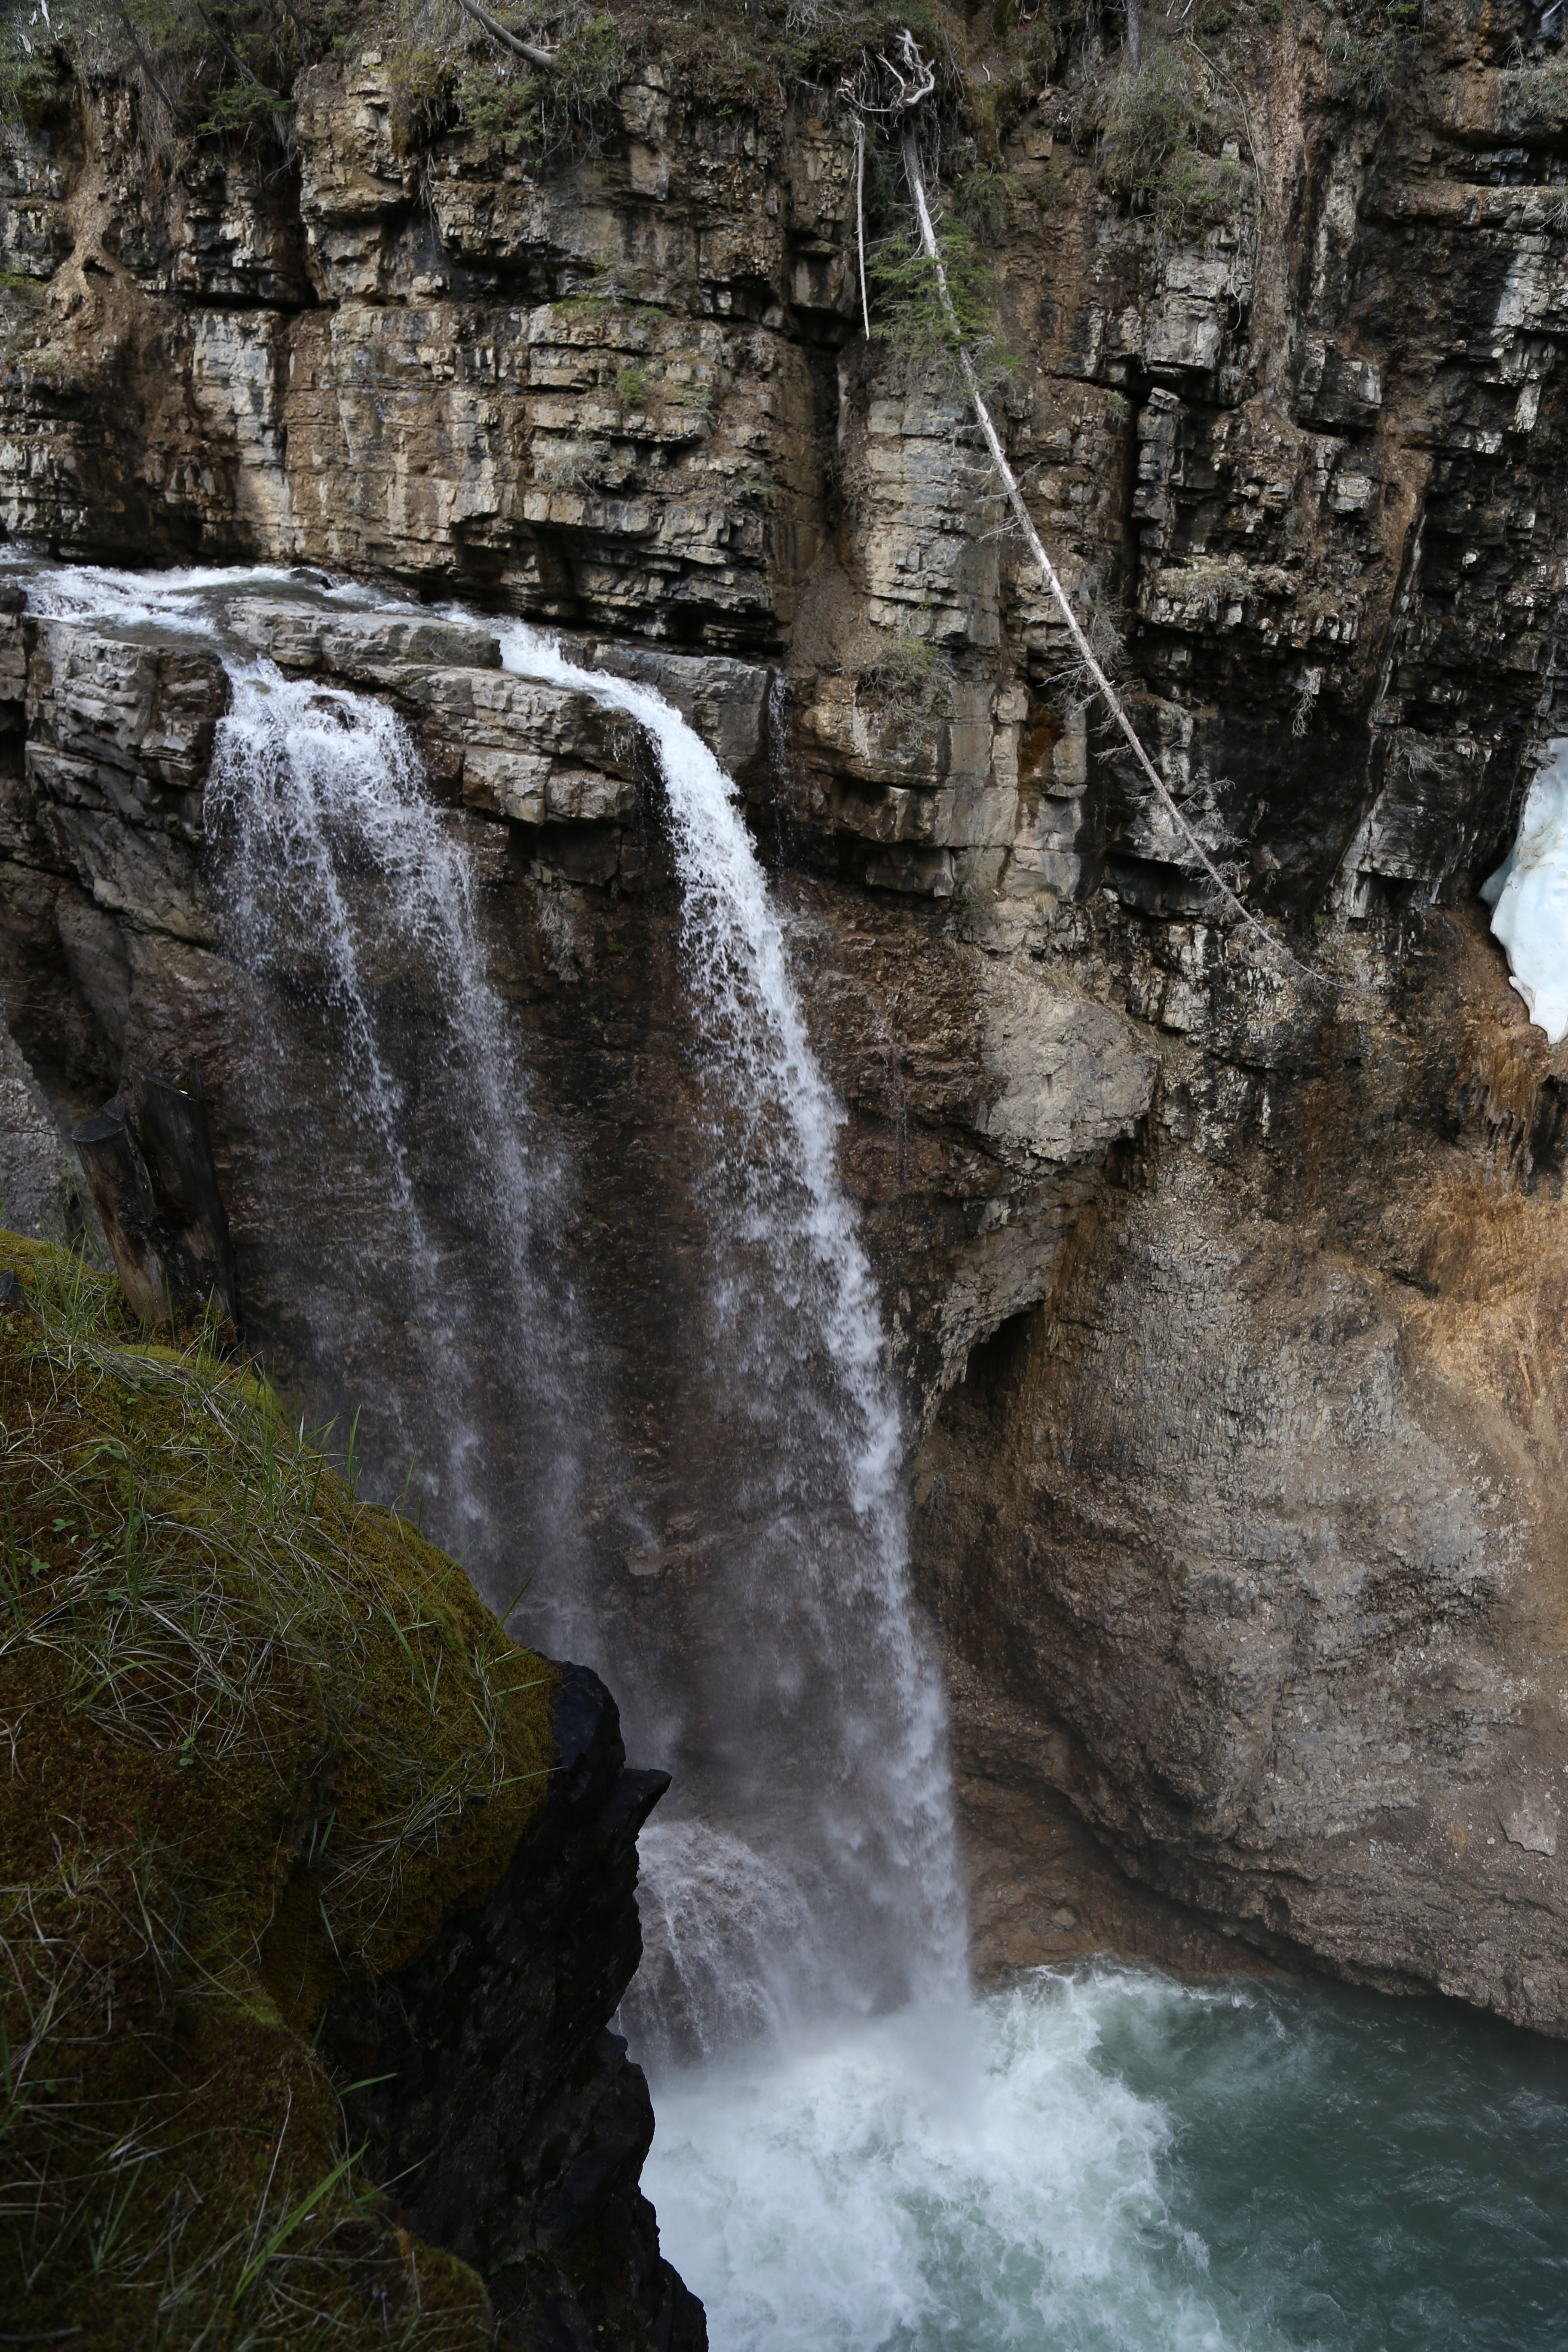
water, nature, forest, rock, waterfall, wilderness, animal, formation, cliff, wildlife, wild, environment, mammal, terrain, body of water, outdoors, zoology, wasserfall, banff, species, water feature